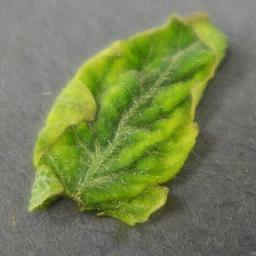
Label: Tomato___Tomato_Yellow_Leaf_Curl_Virus